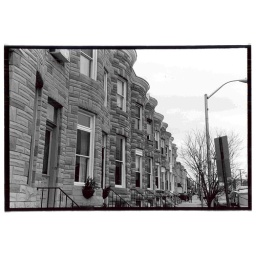
Typical houses on a street in Hampden